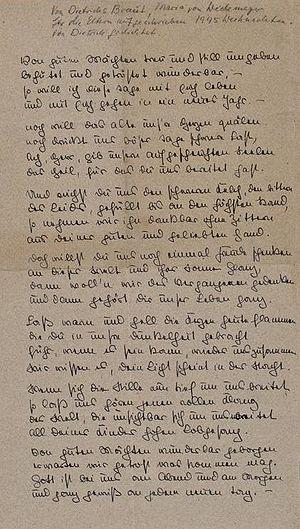
Maria von Wedemeyer est une informaticienne allemande, fiancée du résistant allemand au nazisme Dietrich Bonhoeffer et qui vit et meurt aux États-Unis après la Seconde Guerre mondiale.